Calls (film)

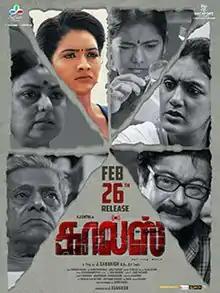
Theatrical release poster

Calls is a 2021 Indian Tamil-language crime thriller film written and directed by J. Sabarish. The film stars V. J. Chitra, Vinodhini, Devadarshini and R. Sundarrajan. The film also marks the posthumous release of Chitra who also made her first and only film appearance. The film is loosely inspired by "Aruvi". The film had its theatrical release on 26 February 2021 and opened to negative reviews from critics.